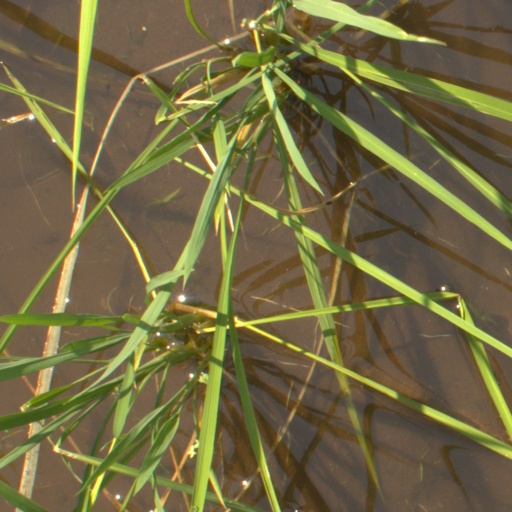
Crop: rice